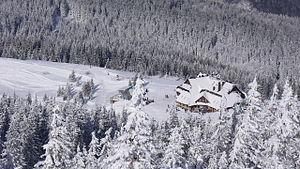
Refuge de Hala Miziowa, dans les monts de Żywiec Beskids, en Pologne.